Nicholas School of the Environment

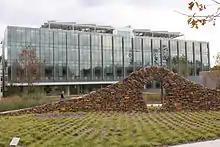
Grainger Hall

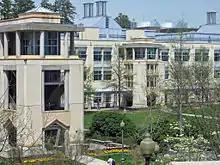
Levine Science Research Center

The school is headquartered in Grainger Hall, a 70,000-square-foot, five-story glass-and-concrete building, located on Circuit Drive on Duke’s West Campus that incorporates green features and technologies inside and out. It has been designed to meet or exceed the criteria for LEED Green Building platinum certification, the highest level of sustainability. Duke University’s Grainger Hall Received LEED Platinum Certification on October 26, 2015.